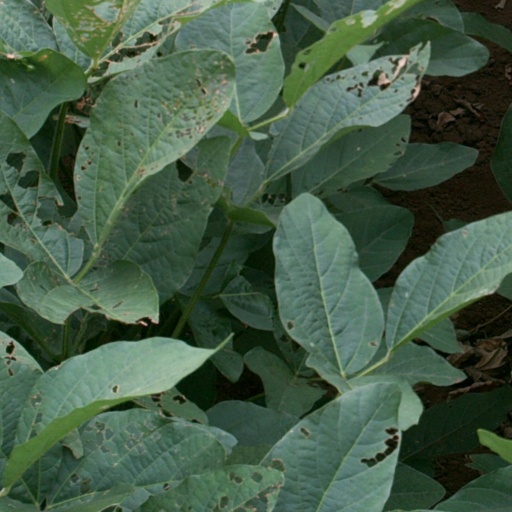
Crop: soybean